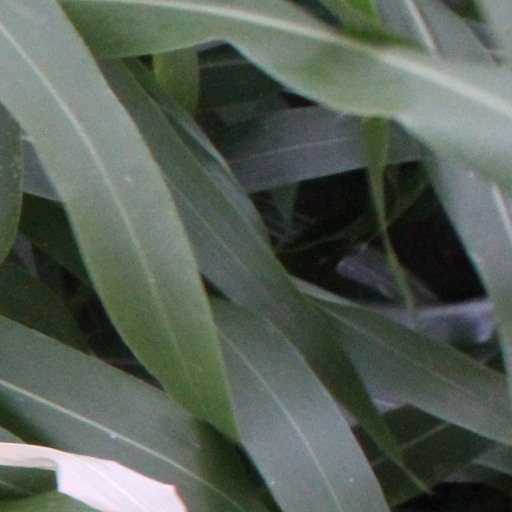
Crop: sorghum